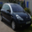
Label: automobile